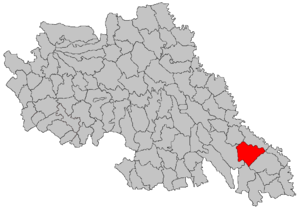
Costuleni est une commune du județ de Iași en Roumanie.